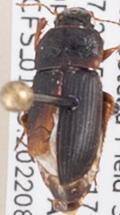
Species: Harpalus opacipennis
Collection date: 2022-08-02
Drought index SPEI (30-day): -0.844
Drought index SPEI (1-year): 1.28
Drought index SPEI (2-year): -0.8